Vahan Minakhoryan

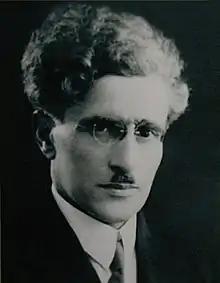

Vahan Minakhoryan (Armenian: Վահան Մինախորեան; 1884–1946) was a politician of the early 20th century in Armenia. He was also a prominent member and spokesman of the Social-Revolutionary Party of Armenia.